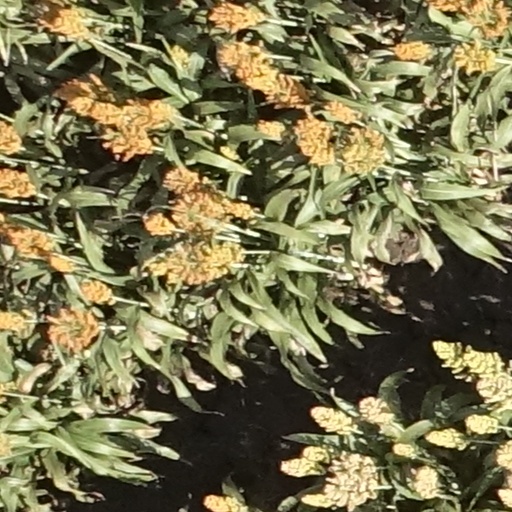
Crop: sorghum